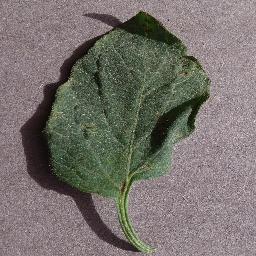
Label: Tomato___Target_Spot